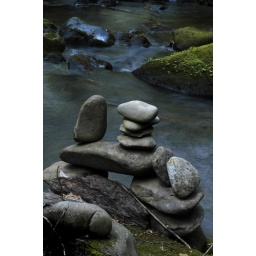
A rare rock formation in the middle of the river where 1,000 of years of water erosion has produced such wonders...